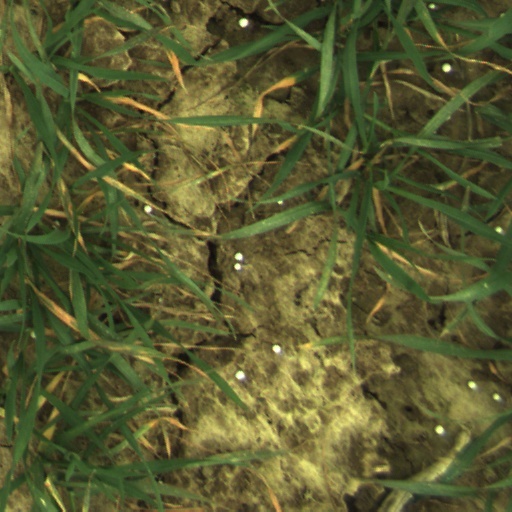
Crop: wheat